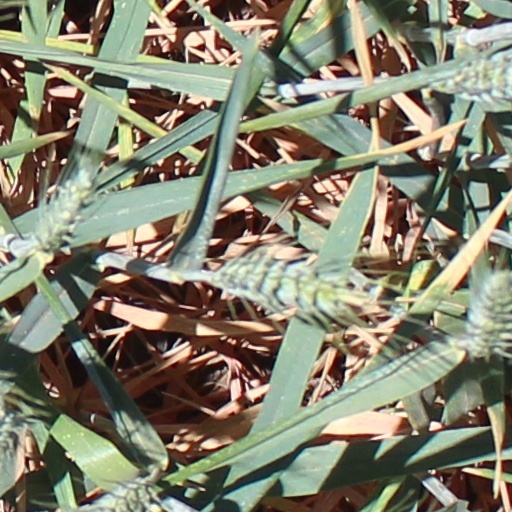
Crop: wheat